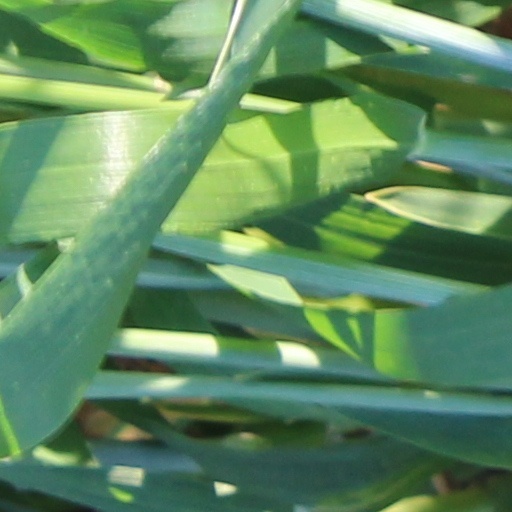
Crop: wheat